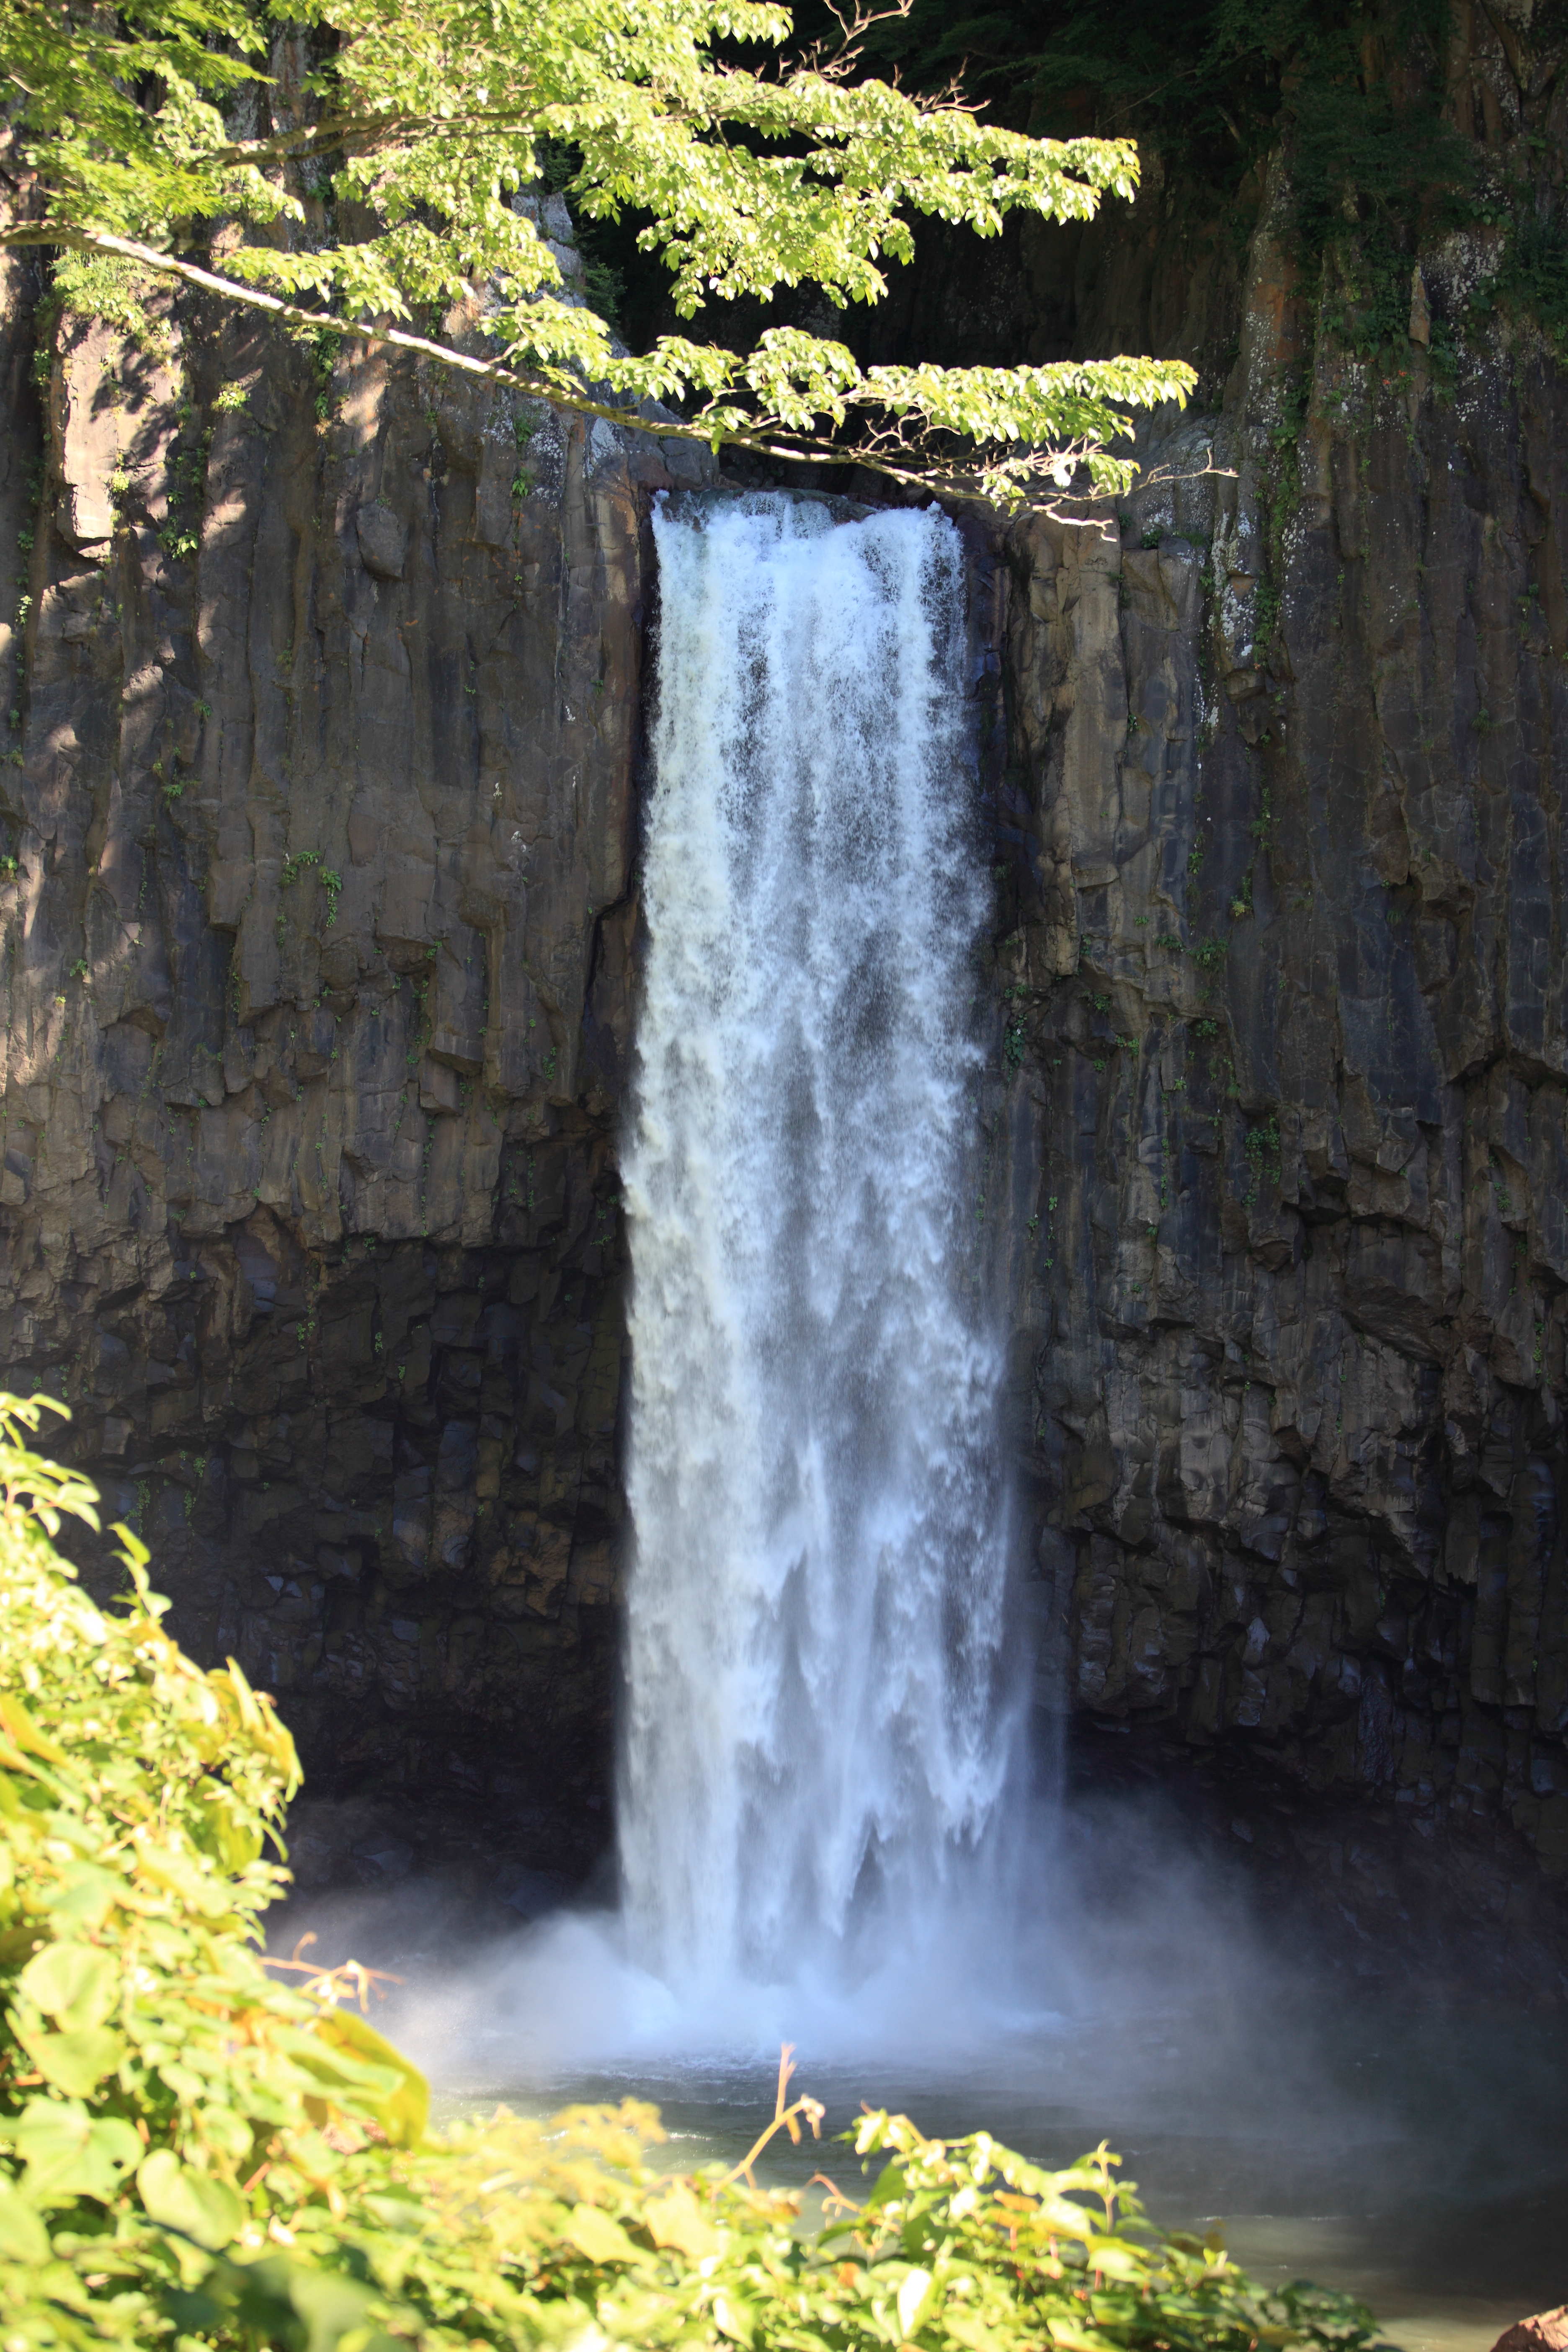
water, nature, rock, waterfall, stream, high, autumn, body of water, 5d, wasserfall, hires, markii, water feature, watercourse, hi, res, resolution, niigata, myoko, myoukou, columnarjoint, naenataki